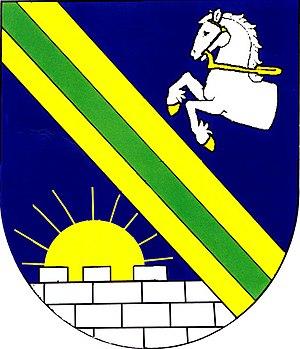
Raná est une commune du district de Chrudim, dans la région de Pardubice, en République tchèque. Sa population s'élevait à 372 habitants en 2017.